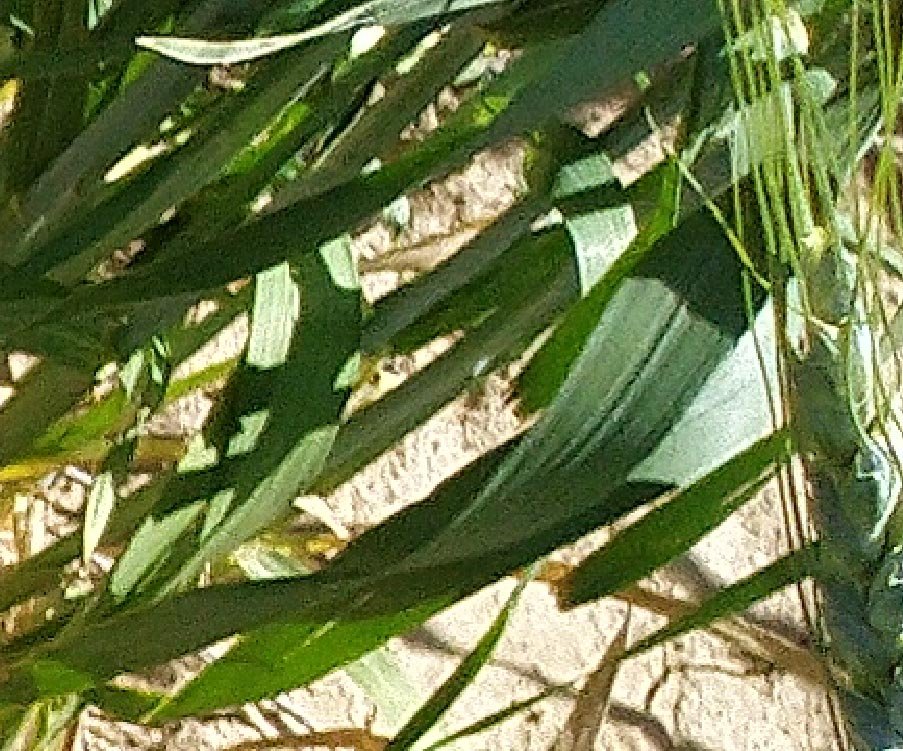
Label: Wheat___Healthy